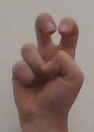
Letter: toot